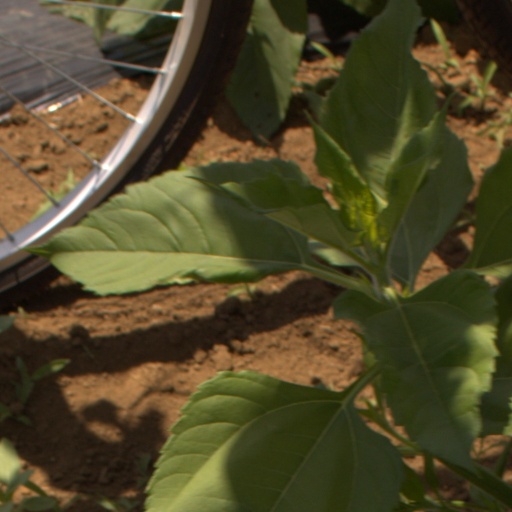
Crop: Jerusalem artichoke